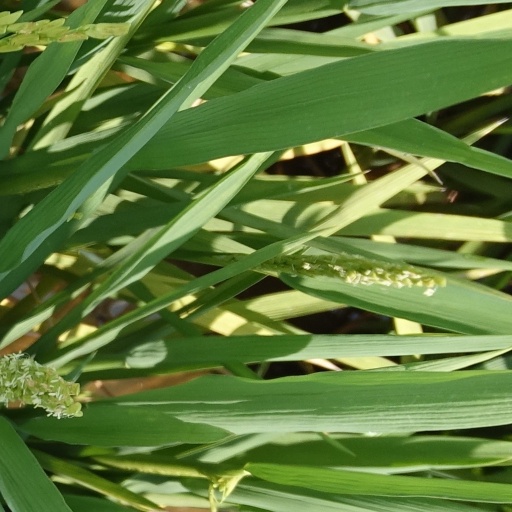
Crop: rice